Climate of Australia

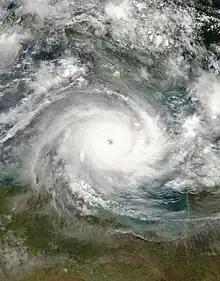
Cyclone Monica at peak intensity

Drought in Australia is defined by rainfall over a three-month period being in the lowest ten per cent of amounts having been recorded for that region in the past. This definition takes into account that low rainfall is a relative term and rainfall deficiencies need to be compared to typical rainfall patterns including seasonal variations. Specifically drought in Australia is defined in relation to a rainfall deficiency of pastoral leases and is determined by decile analysis applied to a certain area.